The Marine 4: Moving Target

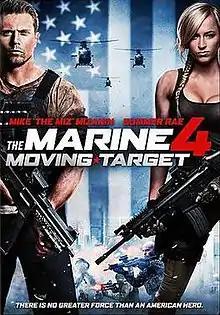
Theatrical release poster

The Marine 4: Moving Target (also known as The Marine 4 and The Marine: Moving Target) is a 2015 American action film starring Mike "The Miz" Mizanin and Summer Rae. The film was directed by William Kaufman and it is the fourth installment in "The Marine" film series, and the second to include Mizanin. The film was released digitally on April 10, 2015 and released direct-to-DVD and Blu-ray on April 21, 2015.